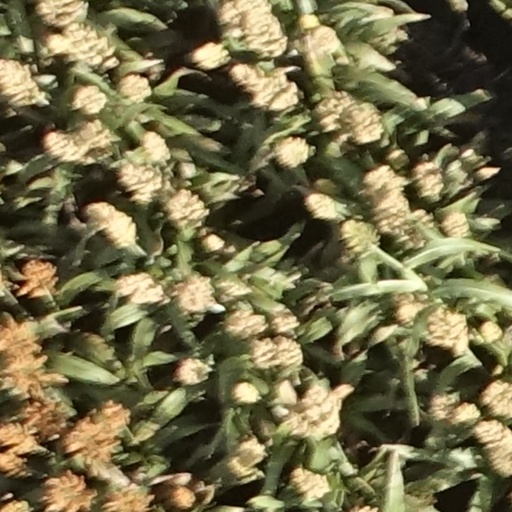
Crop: sorghum